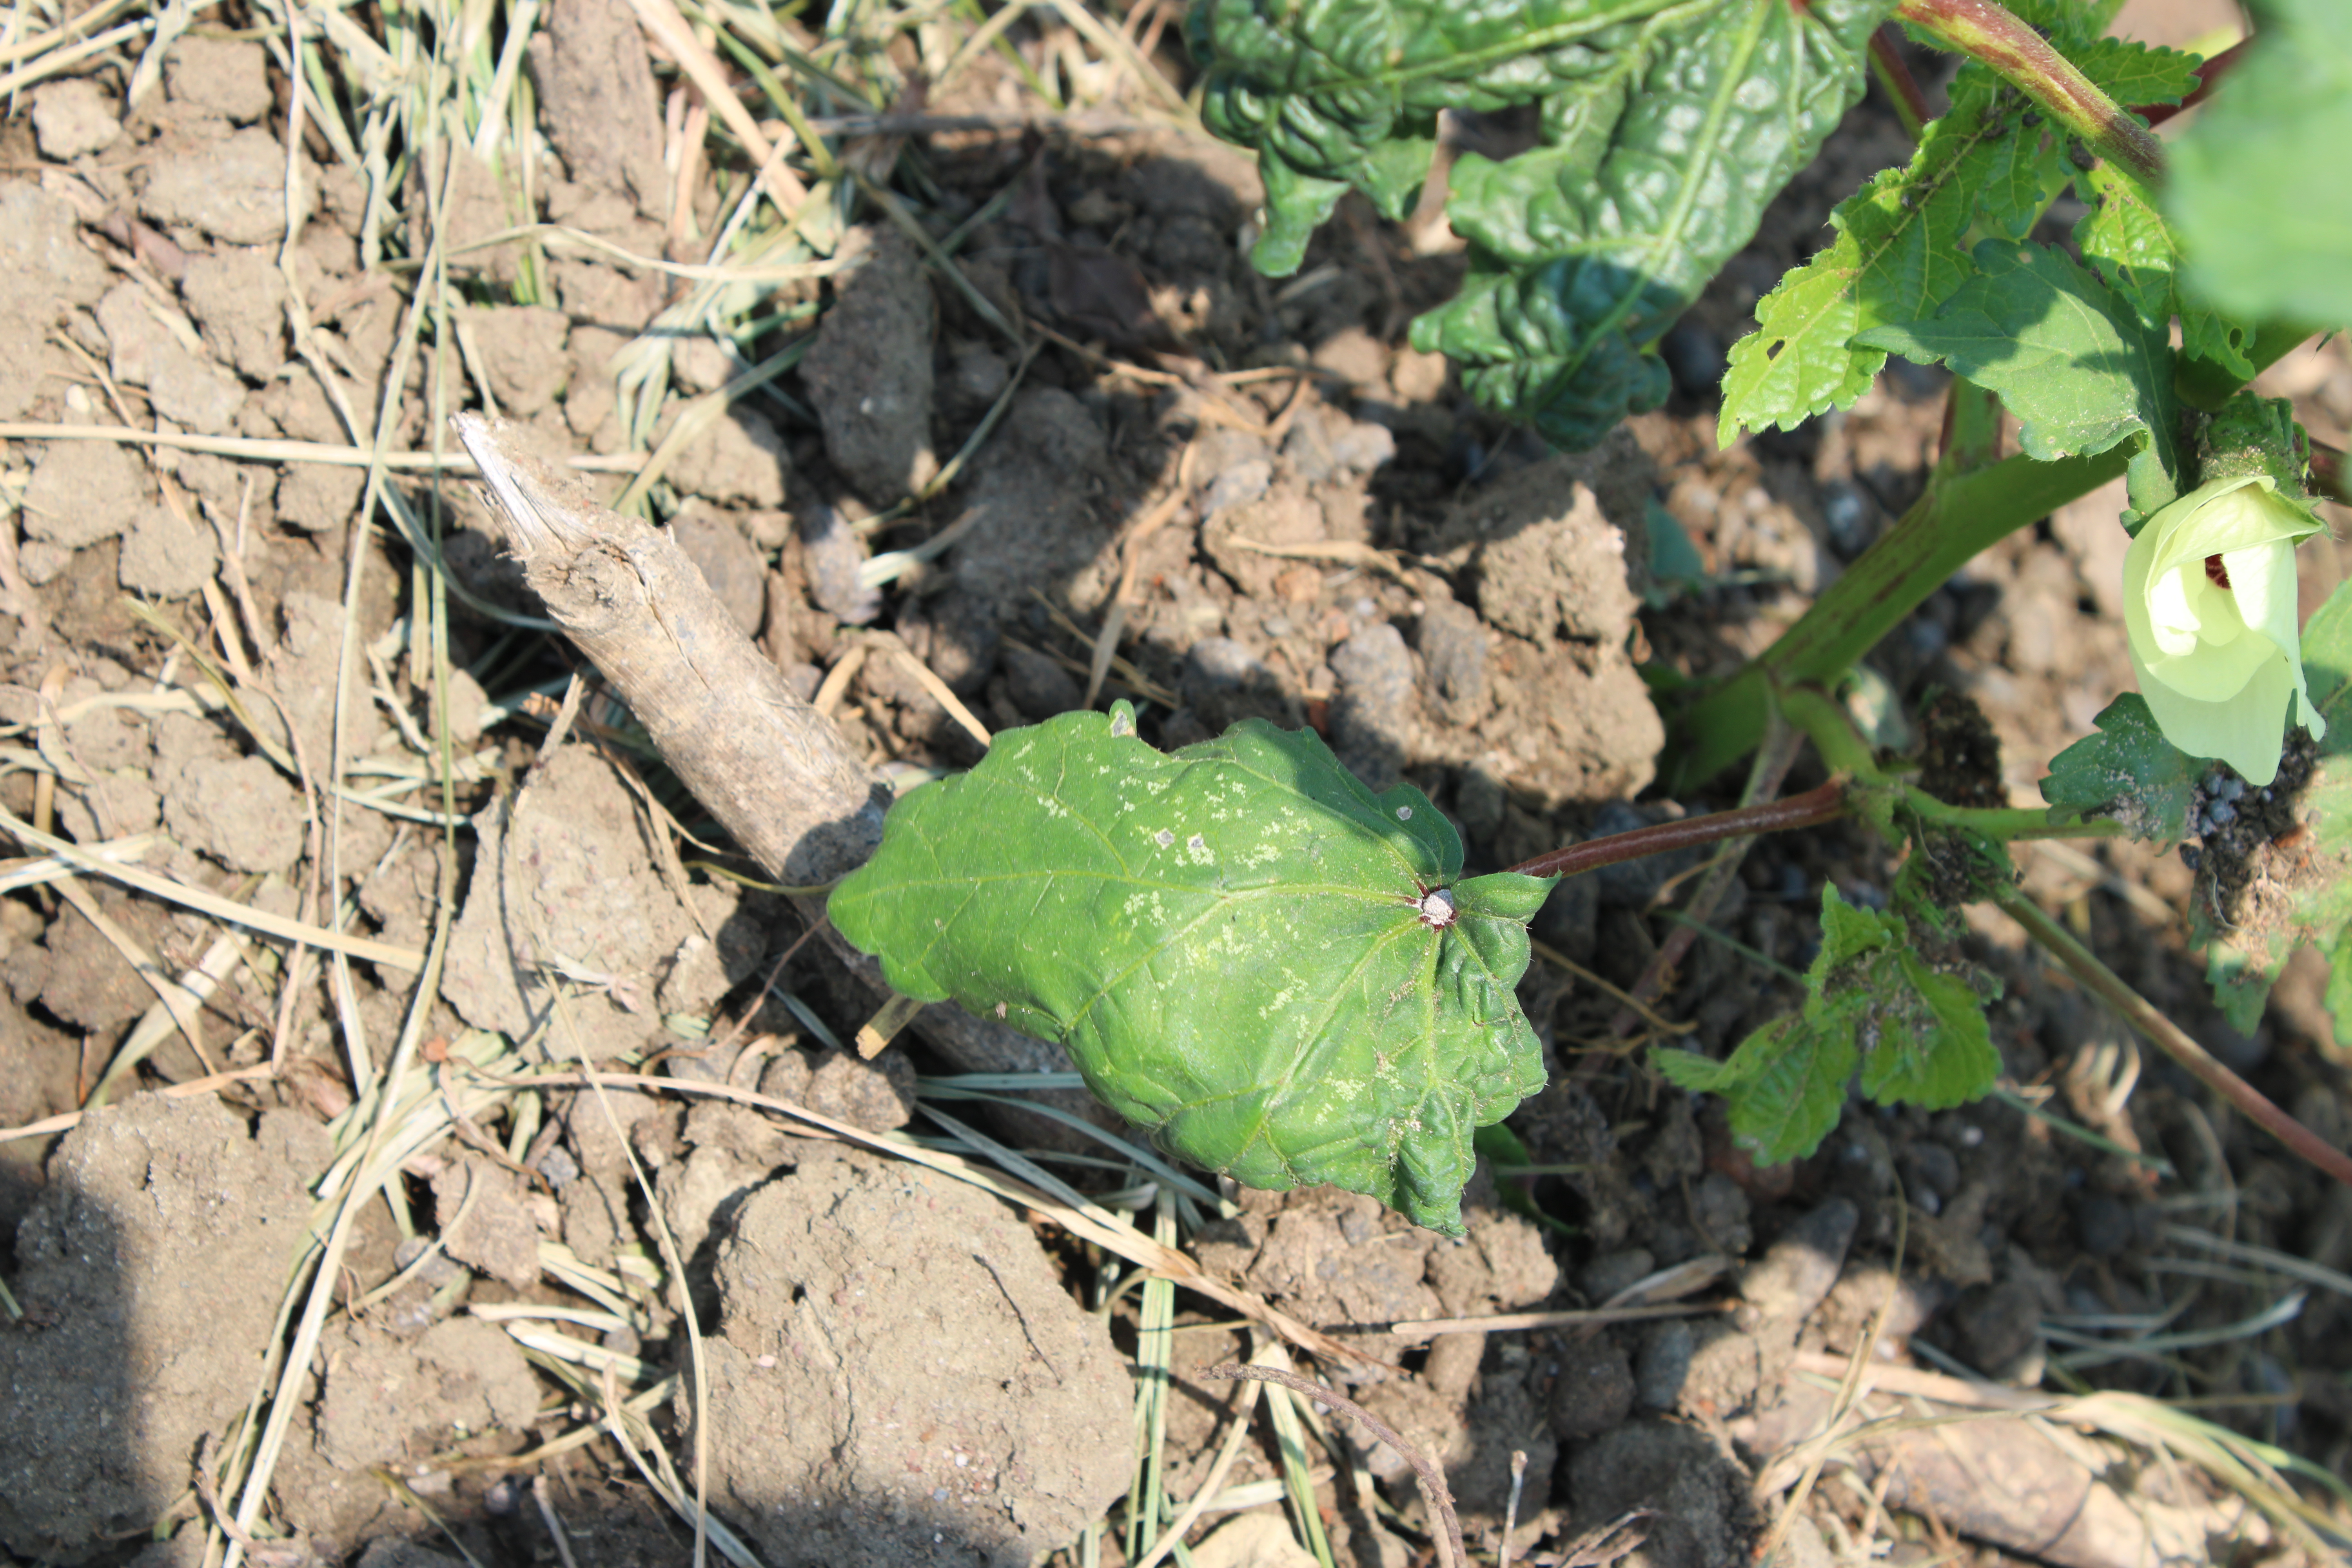
Label: Leaf curly virus